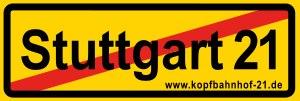
Stuttgart 21 est un projet ferroviaire et urbain allemand visant à complètement réagencer et moderniser le nœud ferroviaire de Stuttgart. Avec la nouvelle ligne Wendlingen–Ulm, le projet est aussi officiellement appelé projet ferroviaire Stuttgart-Ulm.